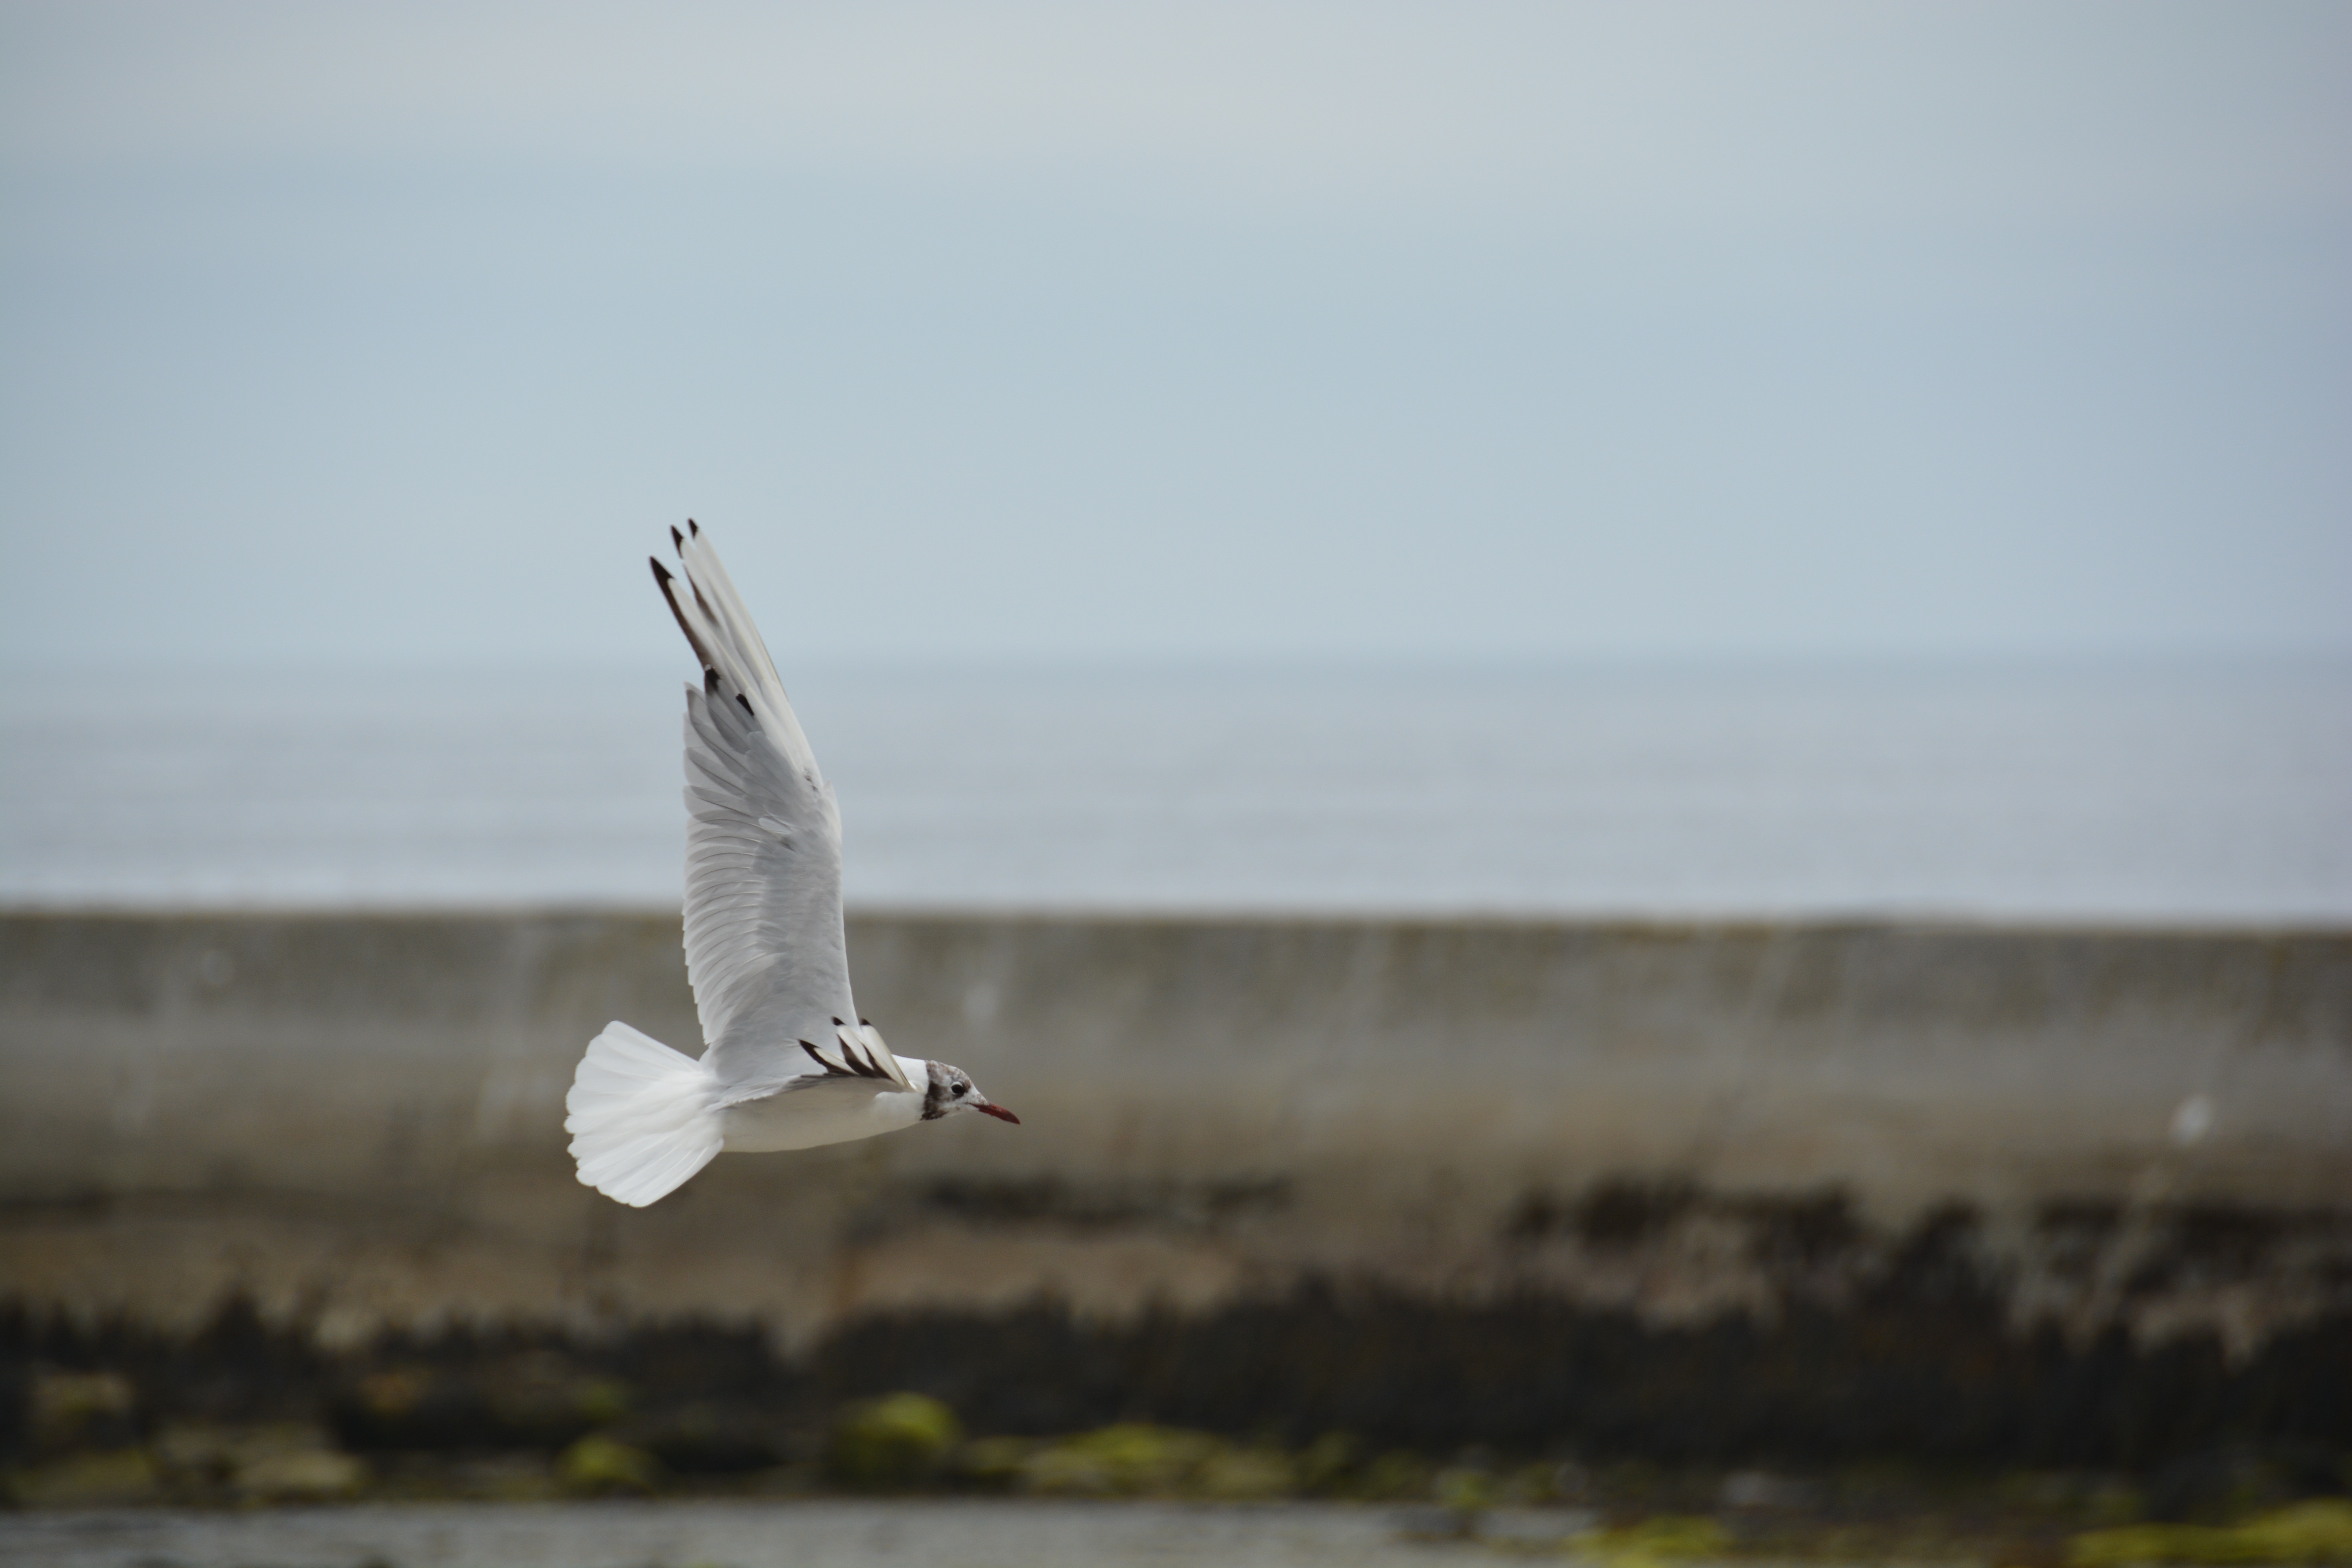
sea, bird, wing, pelican, seabird, seagull, gull, vertebrate, water bird, brittany, bird flight, charadriiformes